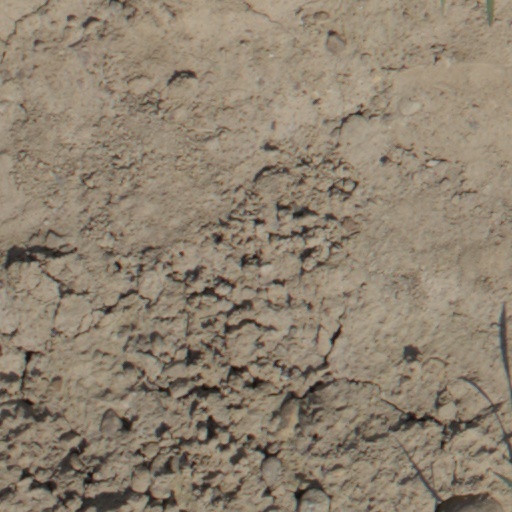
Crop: wheat